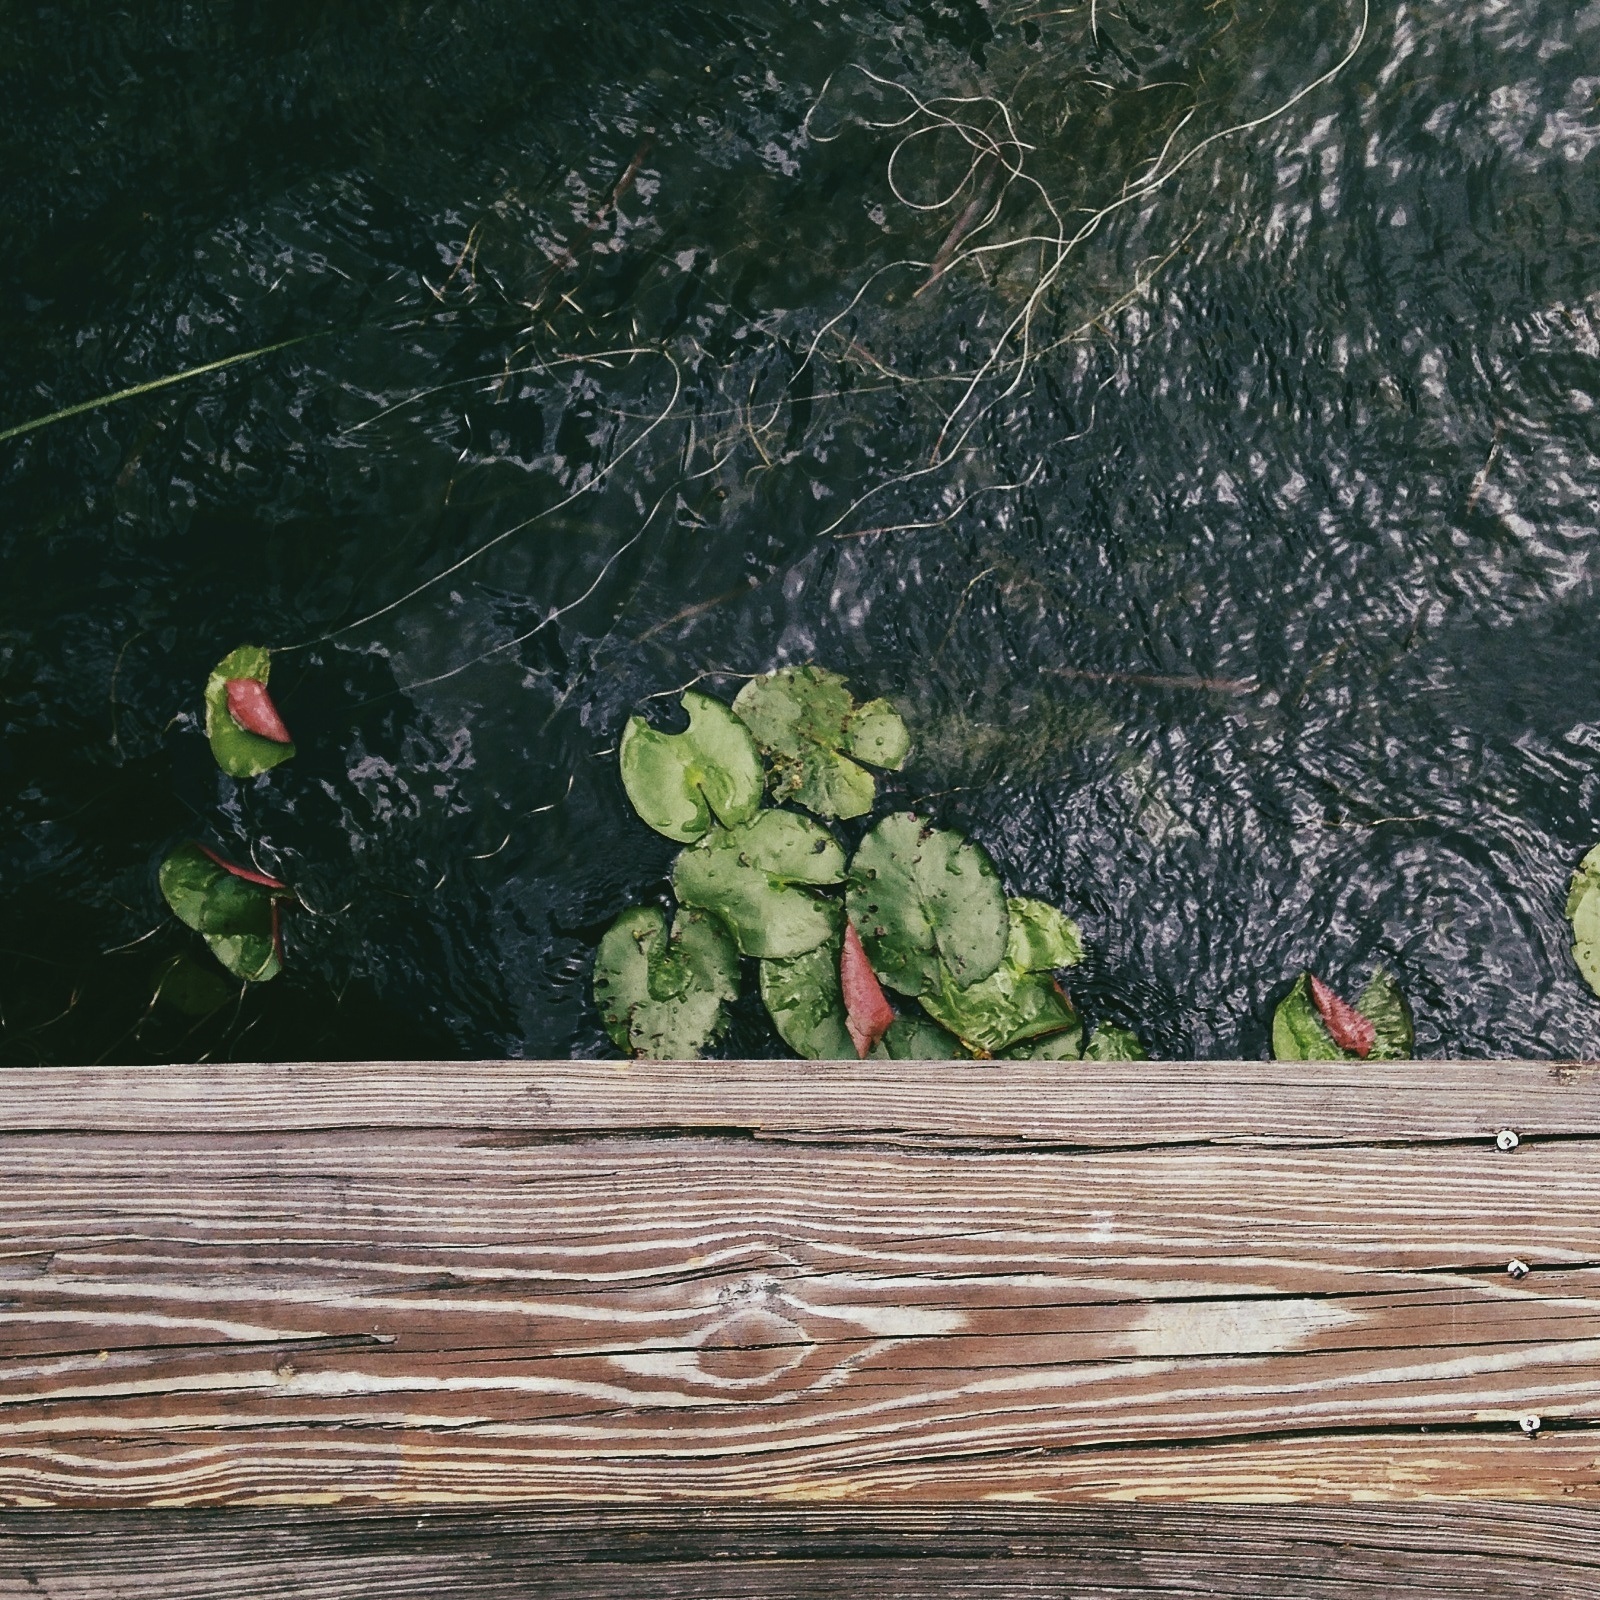
tree, branch, wood, leaf, flower, wall, green, produce, flora, material, painting